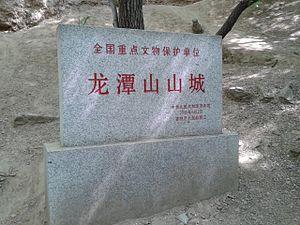
La forteresse de Longtanshan, appelée Yongdam sanseong en coréen, est un site archéologique situé sur une colline dominant la ville de Jilin et la Songhua, dans le nord-est de la Chine. Elle date de la fin de l'époque du royaume de Koguryo et est classée dans la liste des monuments historiques de Chine depuis 2006.
Cette liste regroupe les principaux sites protégés pour leur valeur culturelle et historique au niveau national par l'administration d'état chargée du patrimoine culturel en Chine pour la province du Jilin.